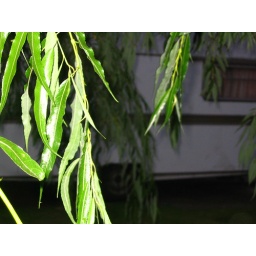
The big white elephant lurks in the undergrowth